Haptic communication

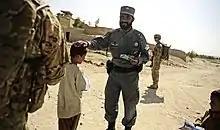
An Afghan police officer pats a child on the head.

These touches serve to direct the behavior, attitude, or feeling state of the recipient. The key feature of these touches is that almost all of the touches are initiated by the person who attempts influence. These touches can be further classified as compliance, attention-getting, and announcing a response.